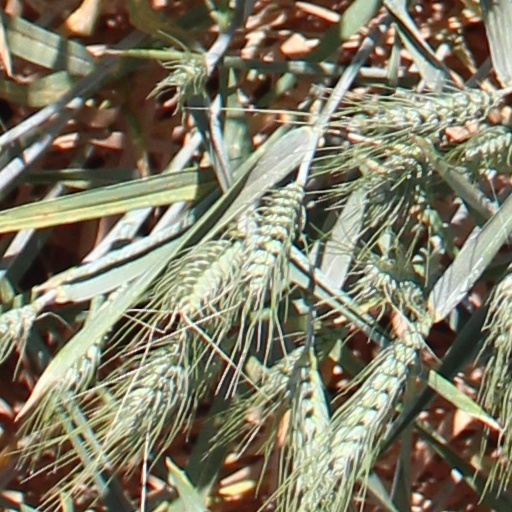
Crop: wheat